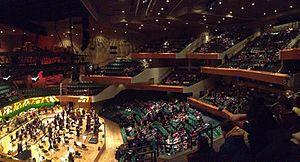
Le St David's Hall, est une salle de spectacle située à Cardiff, au Pays de Galles.